Cadogan Place

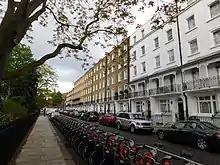
70–90 Cadogan Place in 2017

Cadogan Place is a street in Belgravia, London. It is named after Earl Cadogan and runs parallel to the lower half of Sloane Street. It gives its name to the extensive Cadogan Place Gardens, private communal gardens maintained for Cadogan residents. It is owned by Cadogan Estates.